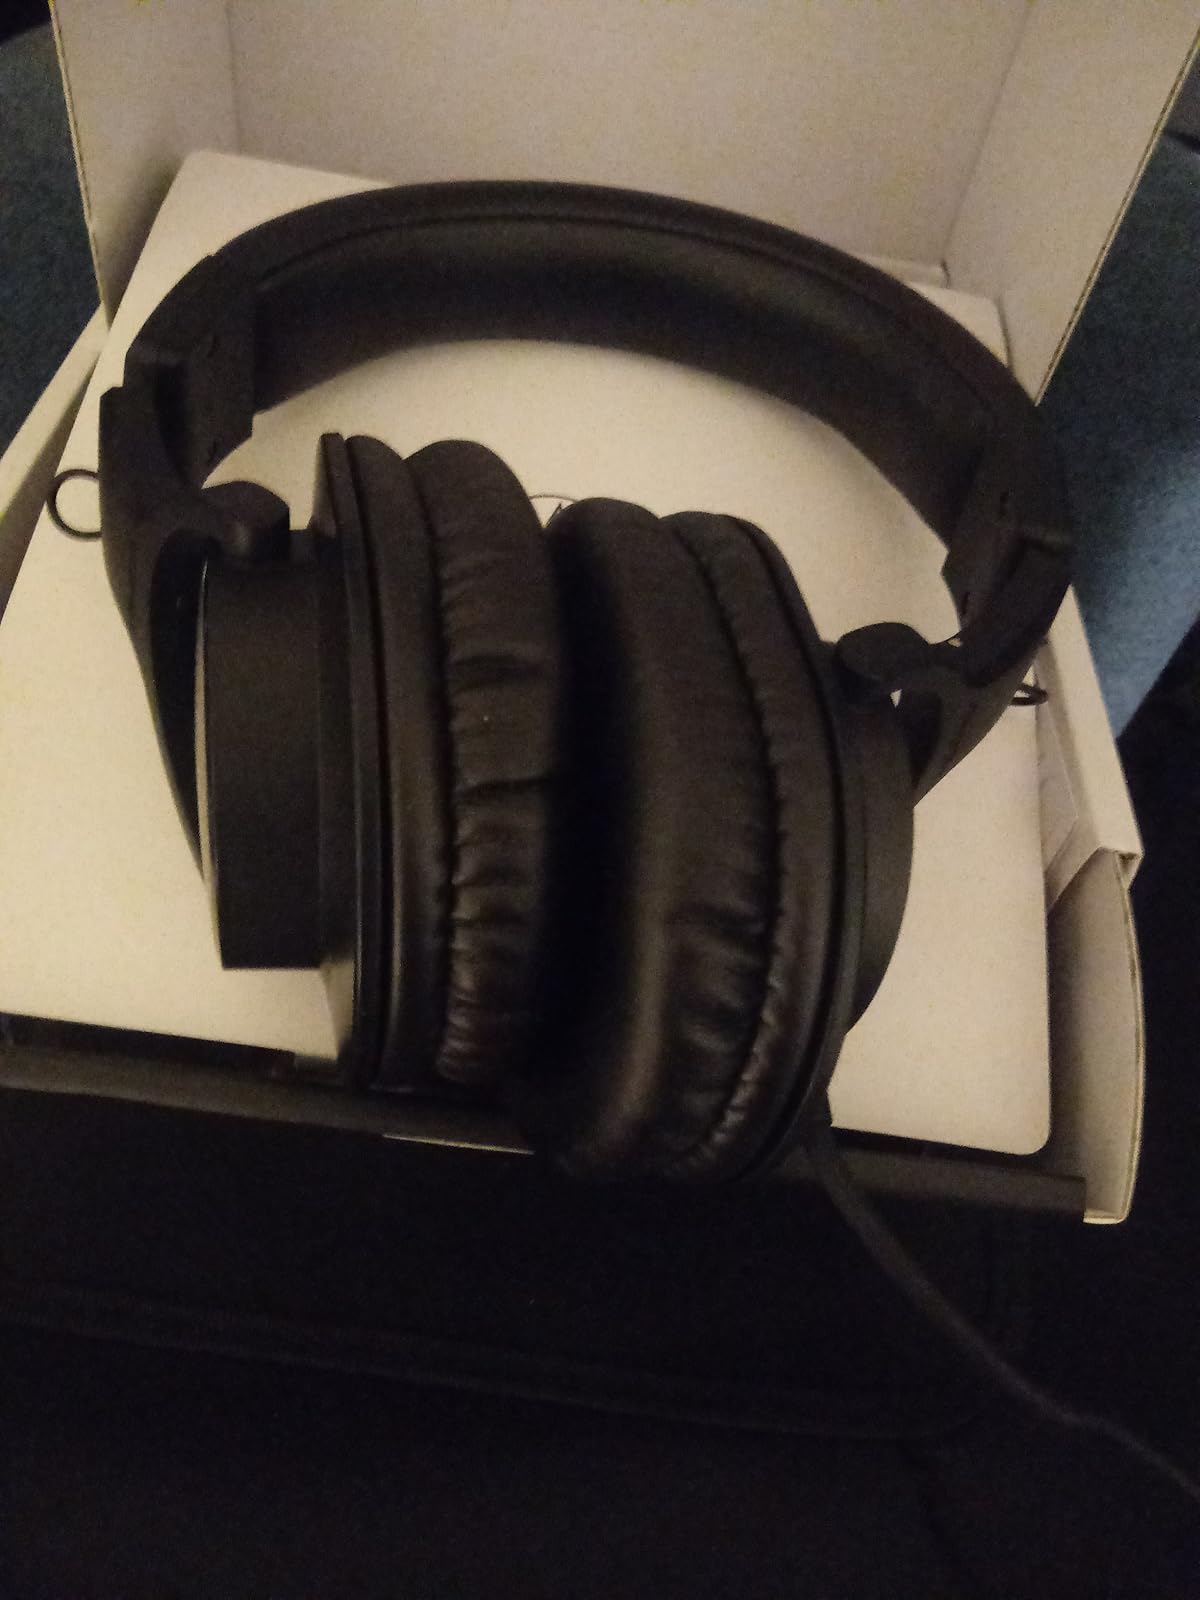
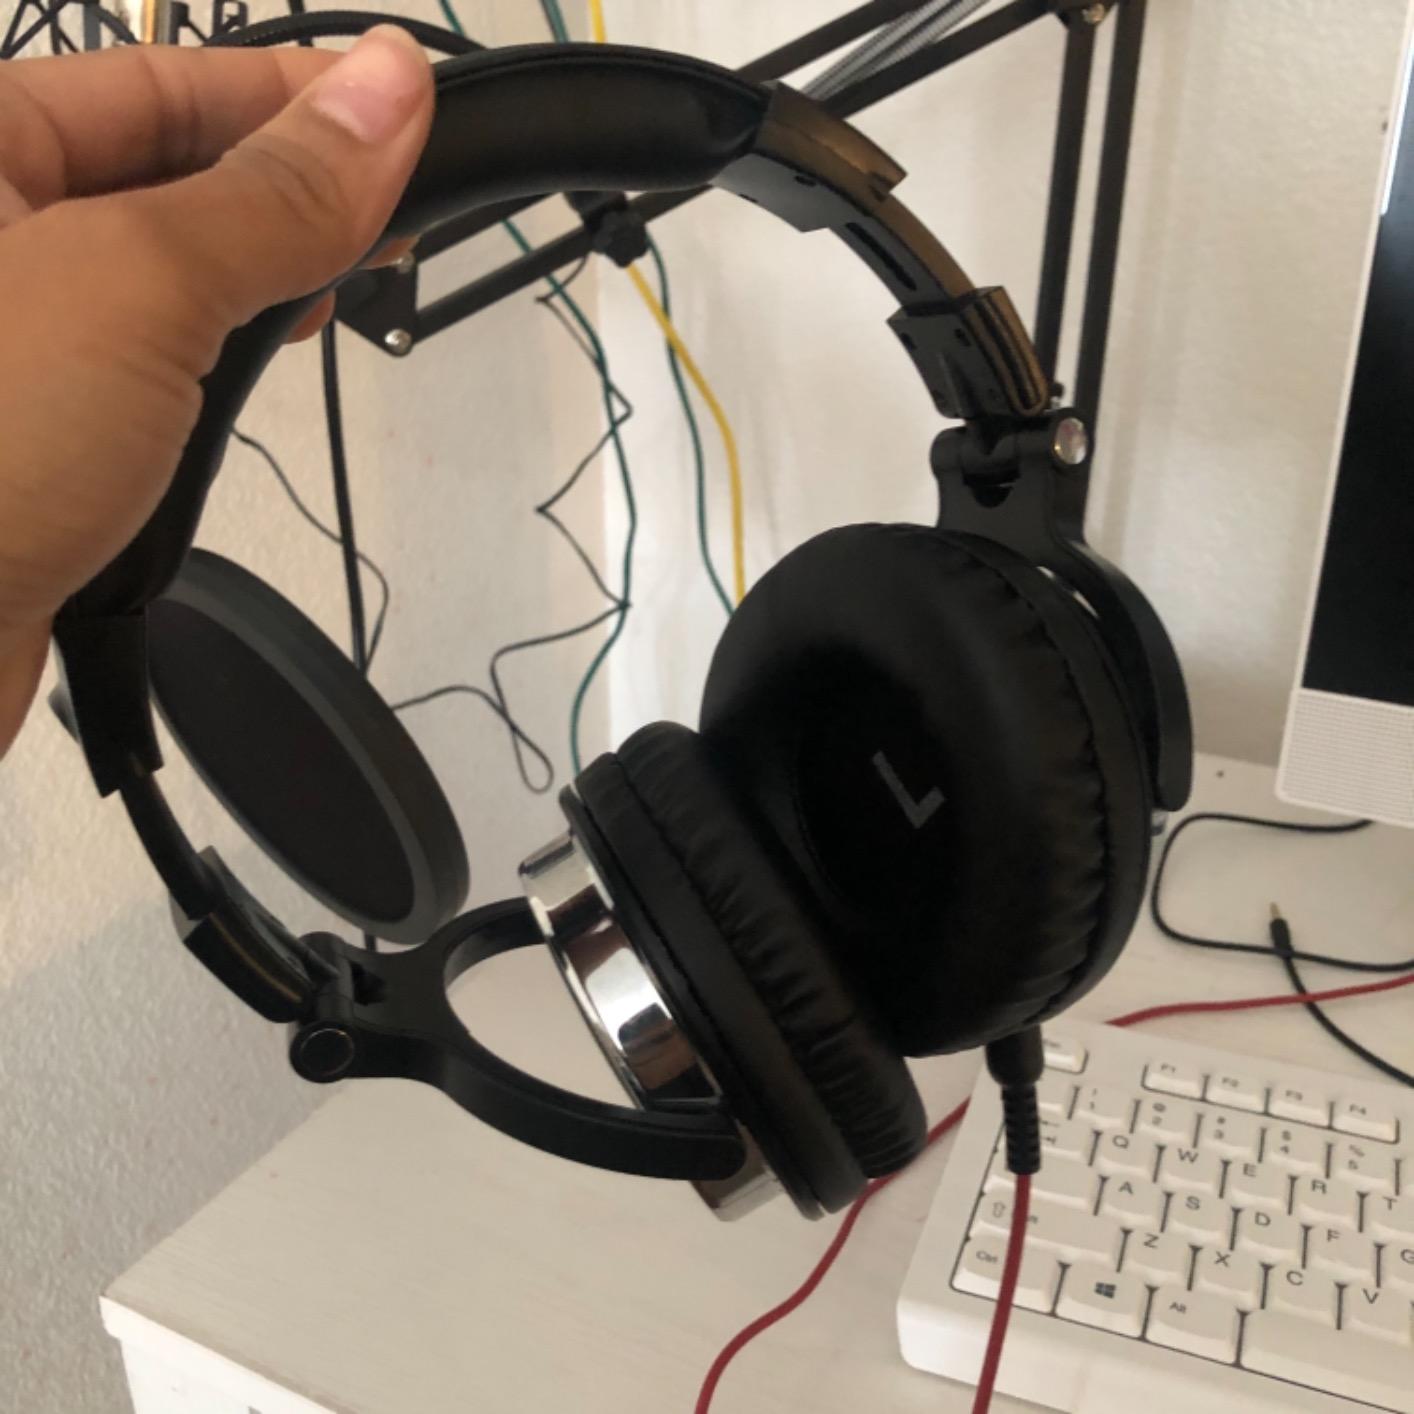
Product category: headphones
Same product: no